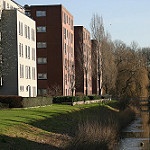
Label: buildings